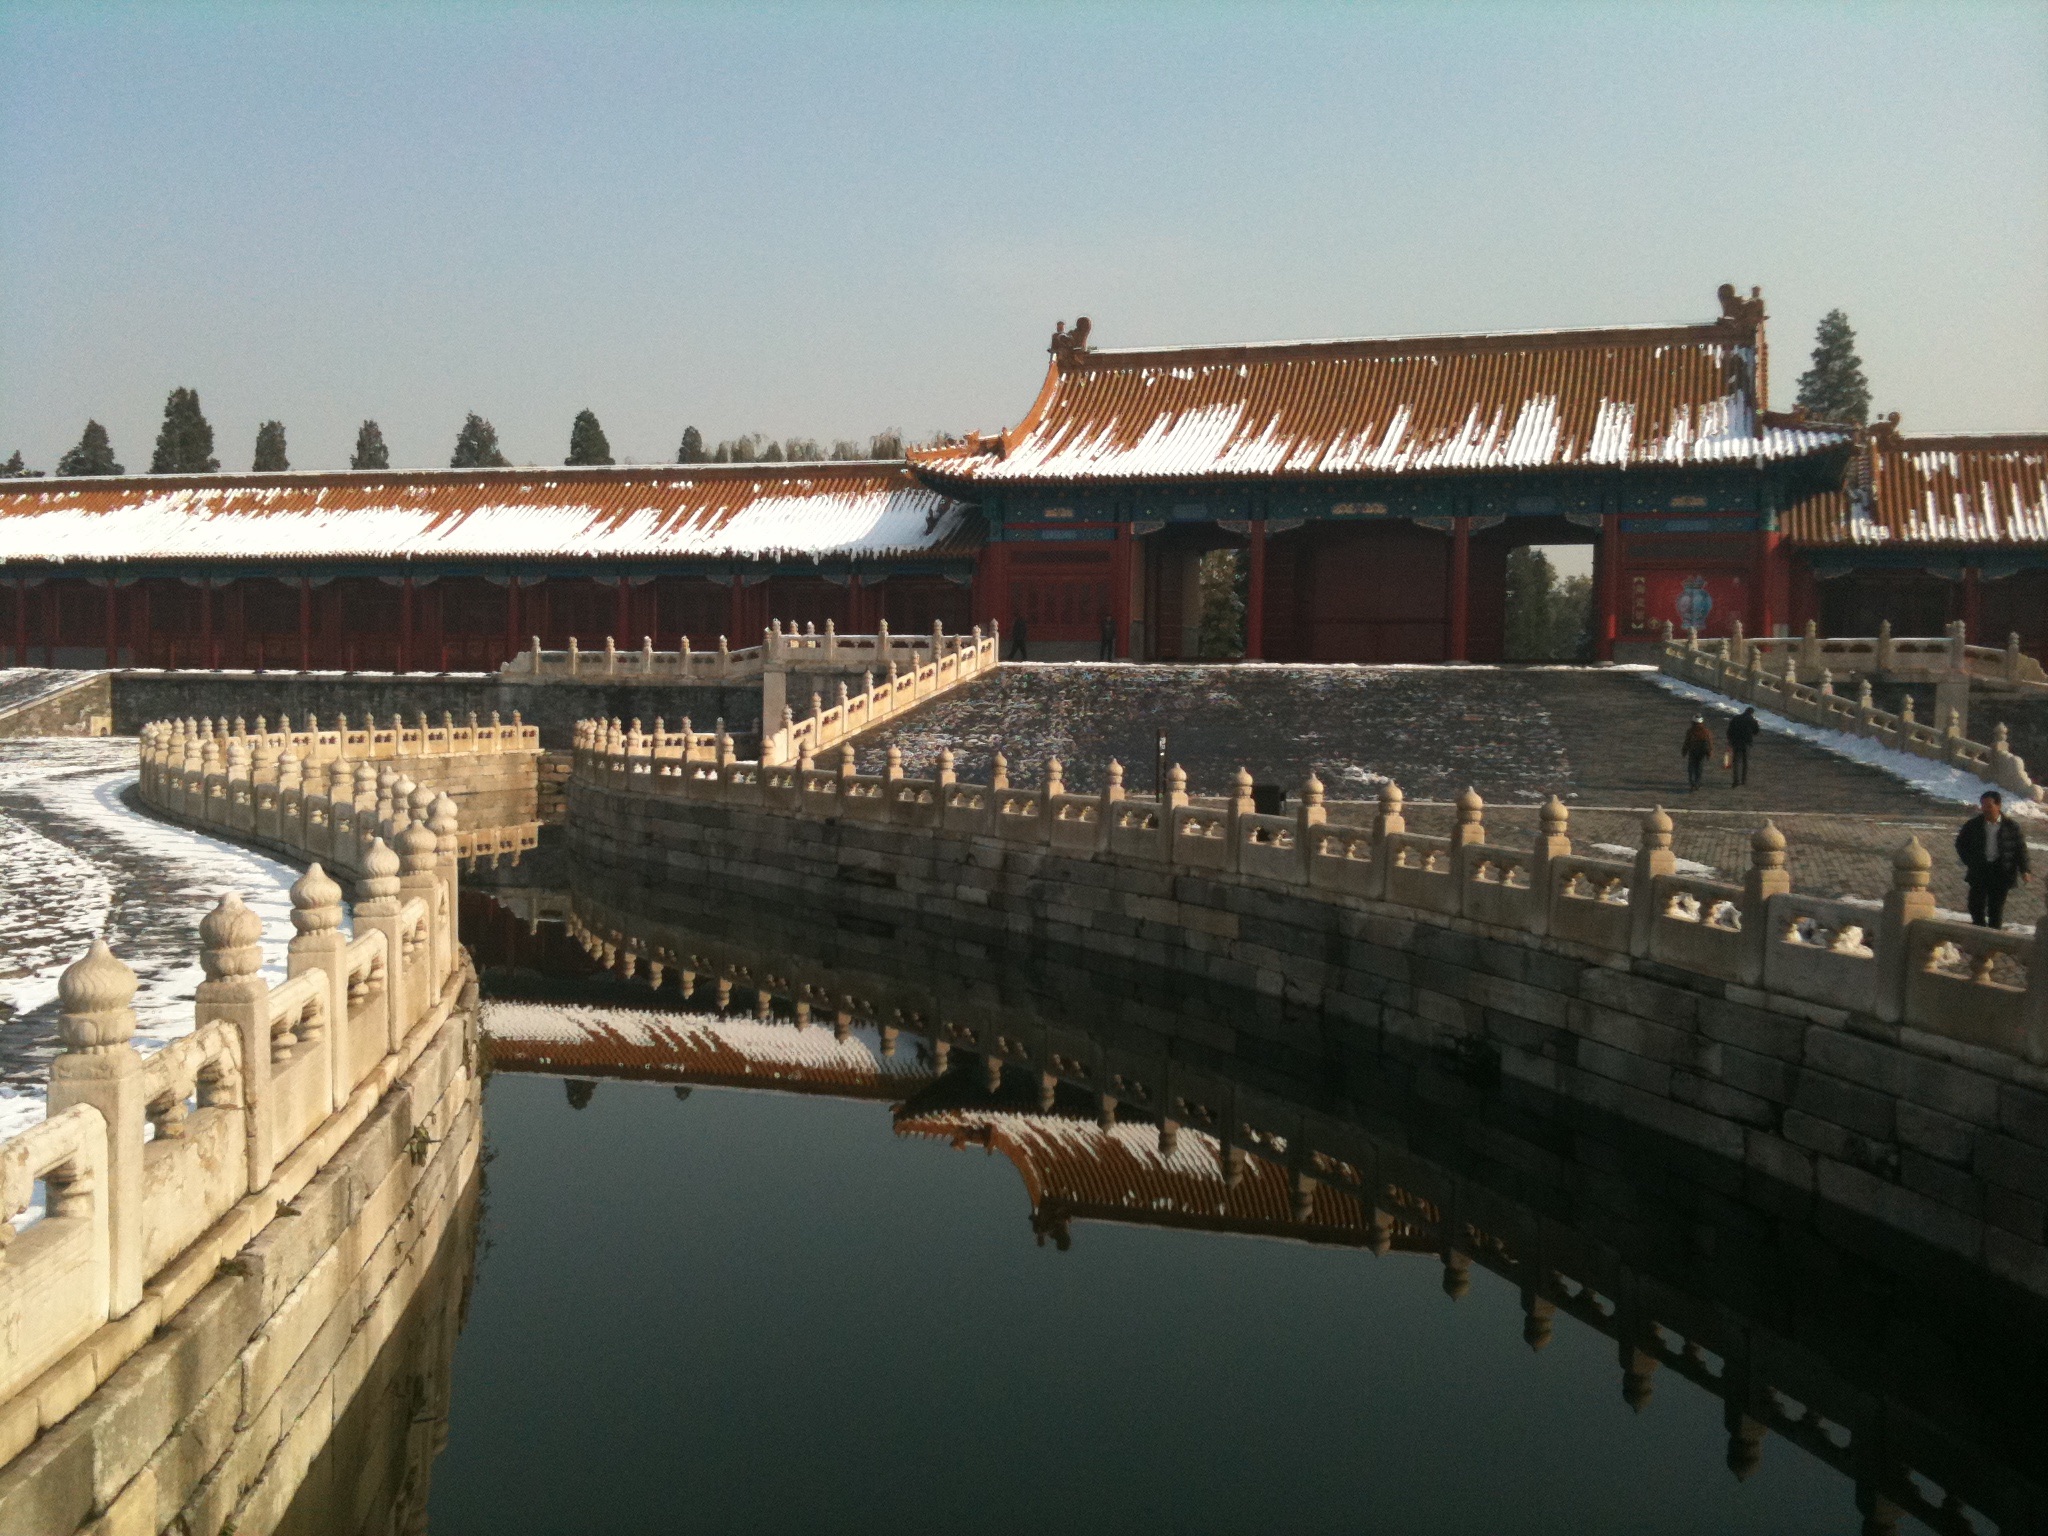
structure, bridge, landmark, stadium, waterway, arena, amphitheatre, arch bridge, sport venue